Togi Makabe

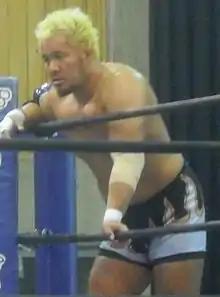
Makabe in November 2011

In January Makabe along with his ally Honma, would compete on Noah's Global Tag League. They only won one match, but Makabe left a huge mark by pinning GHC Heavyweight Champion Takashi Sugiura in a non-tournament tag team match. On February 28, Makabe failed to claim the GHC Heavyweight Championship from Takashi Sugiura at Budokan Hall.